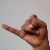
The image shows a hand gesture representing the letter 'J' in Indian Sign Language.